Captain Midnight, the Bush King

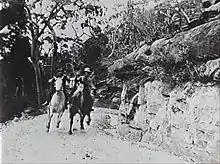
Screen shot from film

Captain Midnight, the Bush King (US: The Bushranger's Bride) is a 1911 Australian silent Western film about the fictitious bushranger Captain Midnight. It was the directorial debut of actor Alfred Rolfe. The film is based on the play of same name by W. J. Lincoln and Alfred Dampier. "Captain Midnight, the Bush King" is now considered lost.